Harry Holcombe

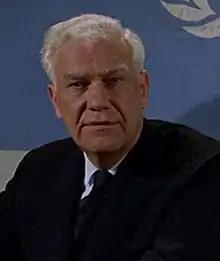
Holcombe in "King Kong vs. Godzilla", 1963

Harry John Holcombe (November 11, 1906 – September 15, 1987) was an American actor and radio director. He was perhaps best remembered as the grandfather in the Country Time commercials, playing the role for almost a decade. Holcombe also played the recurring role of the doctor in the western television series "Bonanza".